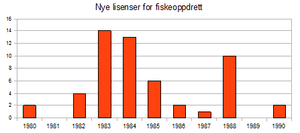
Færøernes historie / Tiden efter 2. verdenskrig: Færøerne under hjemmestyre / Finanskrisen på Færøerne 1989–1995
Nye licenser for fiskeopdræt på Færøerne 1980–1990
Færøernes historie er en del af Nordens historie. Der findes ofte paralleller til Islands historie og Norges historie, som senere blev bestemt af Danmarks historie. Øerne blev koloniseret i 800-tallet af folk fra Vestnorge, hvorfor det færøske sprog også har udviklet sig fra det gamle vestnordiske sprog, som bl.a. taltes på Vestlandet.